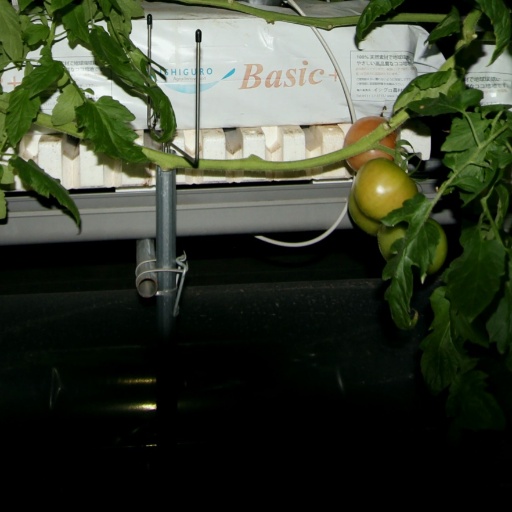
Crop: tomato